Swimming at the 2015 World Aquatics Championships – Men's 50 metre butterfly

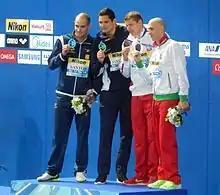
Victory Ceremony

The Men's 50 metre butterfly competition of the swimming events at the 2015 World Aquatics Championships was held on 2 August with the heats and the semifinals and 3 August with the final.